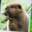
Label: beaver